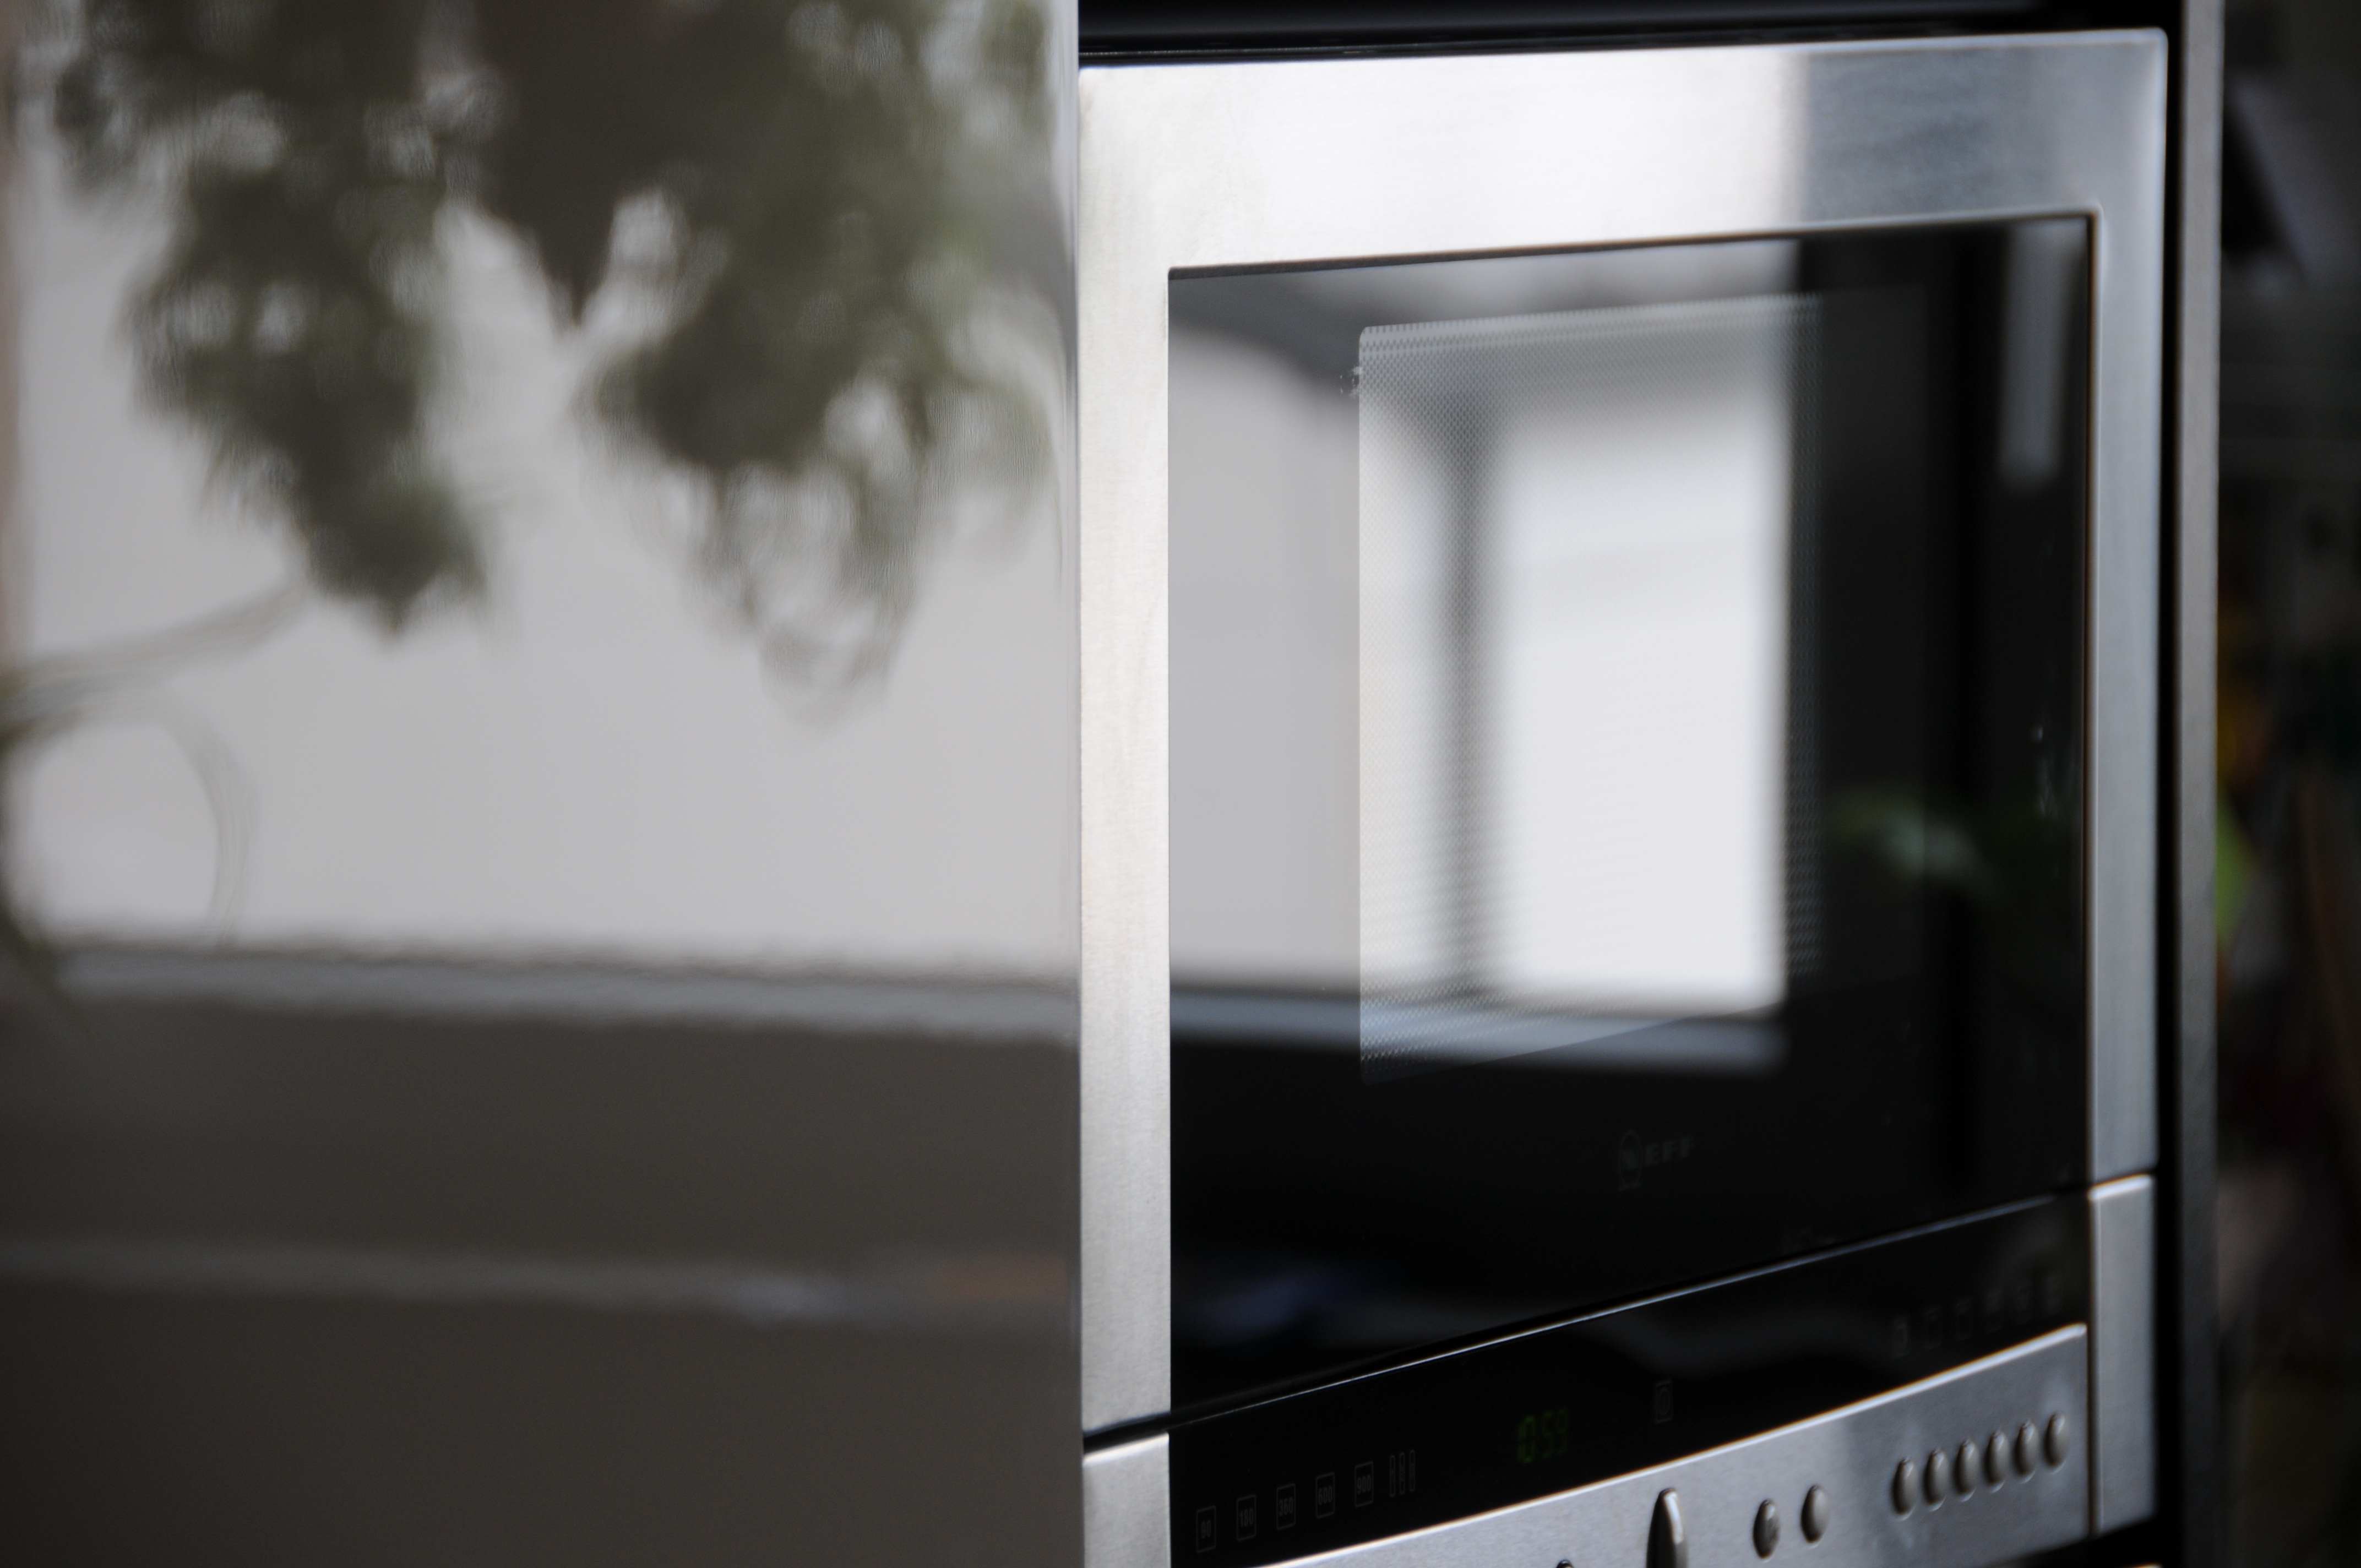
light, technology, white, house, window, glass, home, clean, kitchen, television, black, room, lighting, eat, door, modern, cook, interior design, chrome, gloss, mirroring, microwave, household appliances